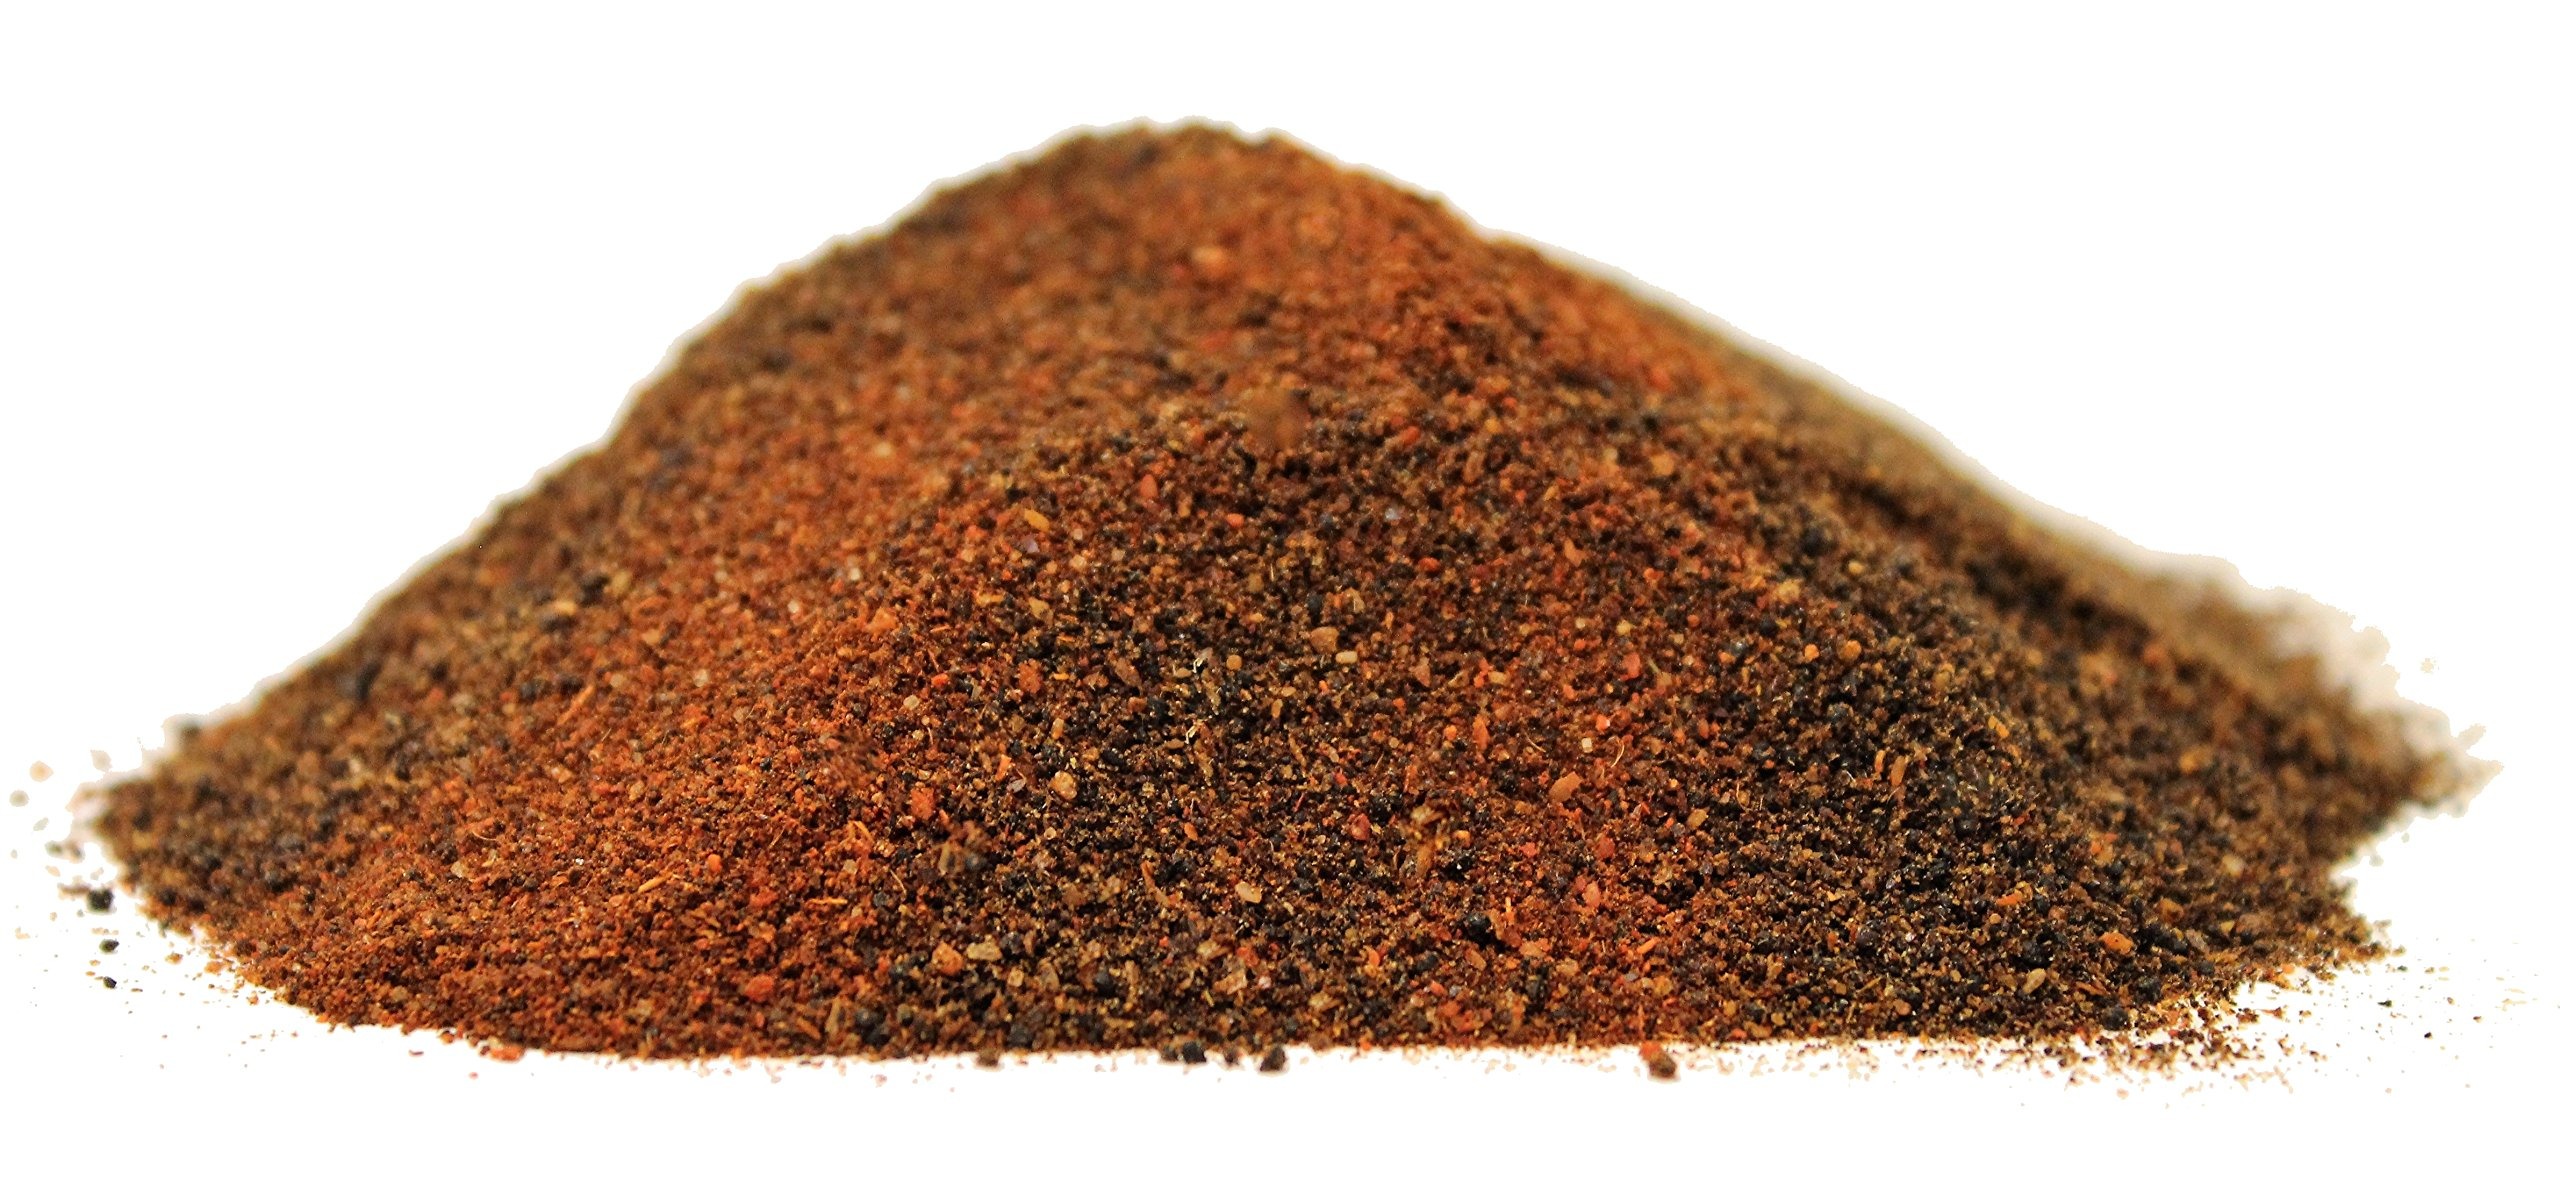
Item Name: Its Delish Dark Chili Powder 1 Lb
Bullet Point 1: 🌶️ GOURMET MILD HOT CHILI POWDER 🌶️ – Its Delish Convenient Large Grinded Chili Powder is delicious and tastes great in just about every recipe to add flavor to it. Hot 'n spicy natural chilies and spices gives a healthy and deep rich color. Add a new and fresh flavor of chili powder to your most favorite dishes. The air-tight reusable jug prevents the chili powder from dampness, direct sunlight, and high temperature.
Bullet Point 2: ⭐ PREMIUM BLEND OF DARK RED CHILIES ⭐ – Enhance your culinary experience with bold and hearty flavor. Our 1 lb Bulk Bag of chilies & aroma selected from authentic chilies is perfect for adding heat and spice to food. Our products come in secure and reusable packaging to have a good experience with our natural products. It is regularly used to improve your culinary involvement in generous flavor and striking taste.
Bullet Point 3: 🌶️ TACOS * NACHOS * ENCHILADDAS * BEEF & WINGS 🌶️ Its Delish Perfect grind of ripe chili peppers is rich, healthy, and hot enough to be used for Indian Curry Masala, Seasoning of chicken or beef for roasting and grilling. Moreover, Add Dark Red Chili Powder to your morning omelet, sprinkle atop pizza, or stir into your favorite soups, sauces, and dips for an additional hot and sizzling taste without any artificial flavors utilized in the grinding phase.
Bullet Point 4: 🔥 HIGH-QUALITY DARK CHILI POWDER NATURAL TASTE – Great with stews, roasts, chicken wings, gravies, soups, sauces, etc. Earthy fresh flavor for spicing up stews, bread, marinades, and sauces. The chilies and bell peppers are dried using a unique procedure to provide the best natural taste with hot and fiery flavor to the taste buds. Satisfy your hunger with the best taste of the food made with our chili powder. =
Bullet Point 5: ⭐ GUARANTEED PRODUCT ⭐ – OU Kosher certified in the USA, non-GMO, and no added MSG dark chili powder has a shelf life of 12 to 24 months when stored correctly, depending on climate variations. Moreover, the reusable jug is also perfect for storing the powder for a longer time. We value our customers more than anything so that you can enjoy all the health benefits with our chili powder.
Product Description: <b> Dark Chili Powder by It's Delish, 1 lb Bulk Bag</b><p><p> Chili Powder by its Delish is a healthy combination of natural & authentic spices perfect for adding flavor to the food. Our blend of spices is best in quality and quantity to add rich flavor and aroma to the roasting of meat, soups, stews, nachos, and tacos with flavor guaranteed. Its Delish chili powder is one of a kind as its preparation process is very thorough. The Red Dark Chili powder is prepared and stored in reusable jars to provide the best possible products to our customers to add a great spice and flavor to food. We always ensure the quality of all our products so that you get the very best of everything. We take pride in our manufacturing process and our products. Whether your a home chef, caterer, restaurant or foodservice establishment, you"ll find our spices and seasonings to meet and beat your high expectations for freshness and bold flavor. Stock up today!</p><p><b>About It's Delish!</b><p><p> It's Delish was established in 1992 and is located in North Hollywood, California. It's Delish is a food manufacturer and distributor who produces over 500 gourmet food products including licorice, sour belts, taffies, caramels, Jordan almonds, chocolates, nuts, fruits, trail mixes, spices, and the spice blends. It's Delish also produces organics and all natural products. We give you the opportunity to order from the factory direct!<p><p> It’s Delish! prides itself on the four pillars that are at the foundation of everything we do.<p><p> Innovation Quality Value Service
Value: 1.0
Unit: Count

Price: 18.99